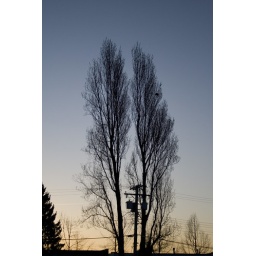
a tree near royal oak with a bird nest in it, closeup